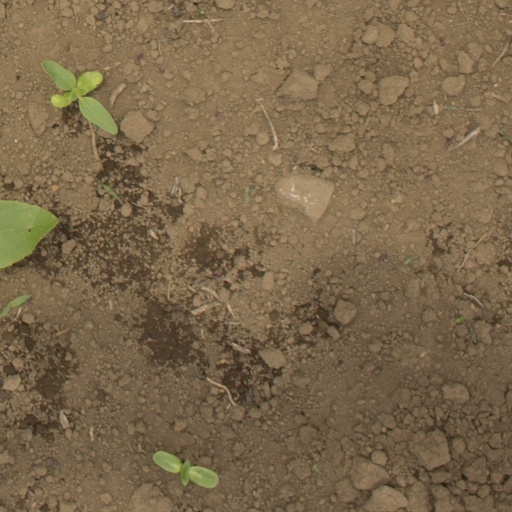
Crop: Jerusalem artichoke